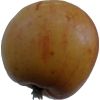
Label: apple